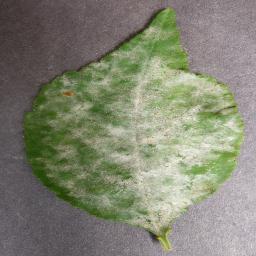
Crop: cherry
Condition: (including_sour)_powdery_mildew